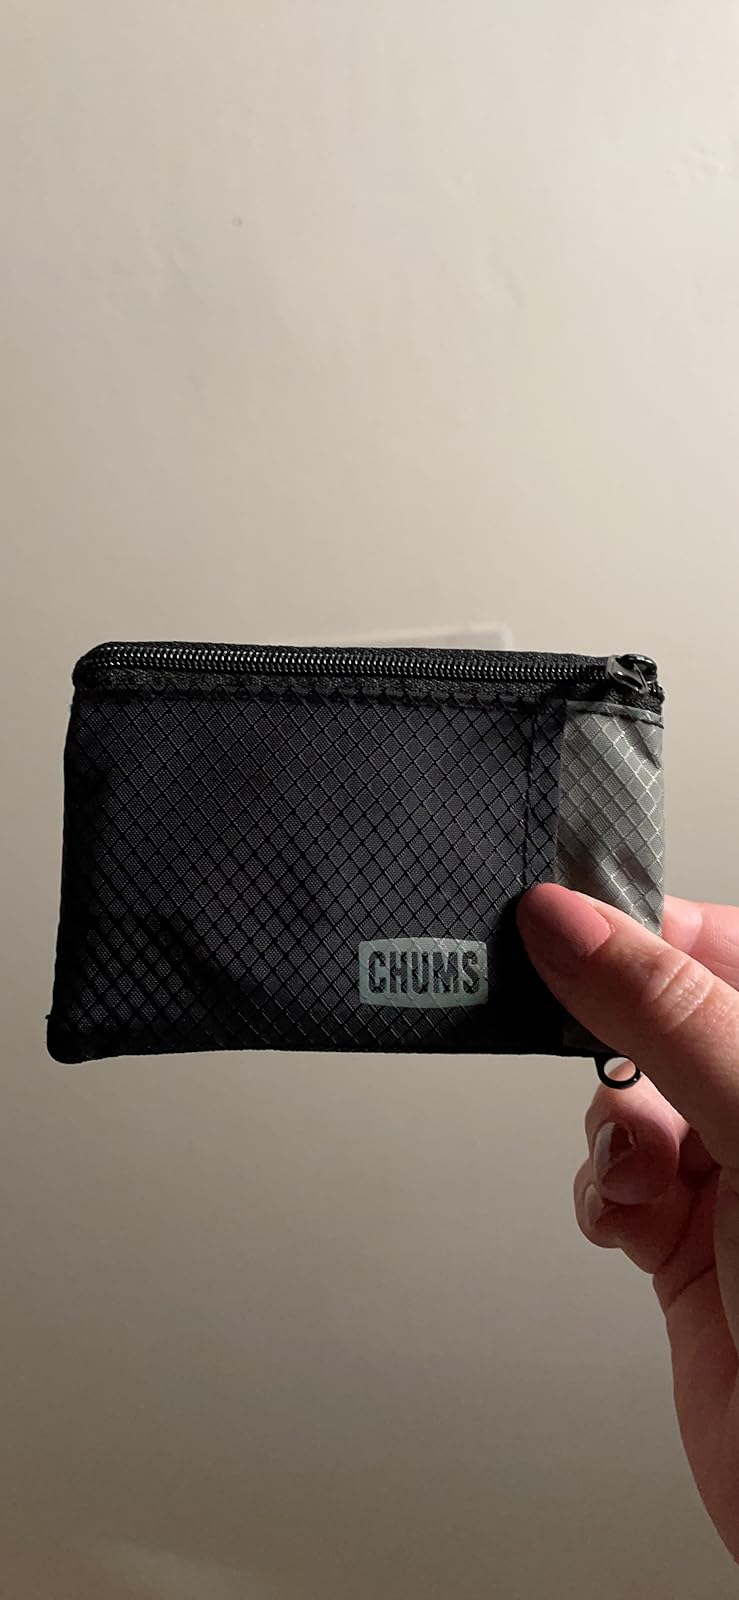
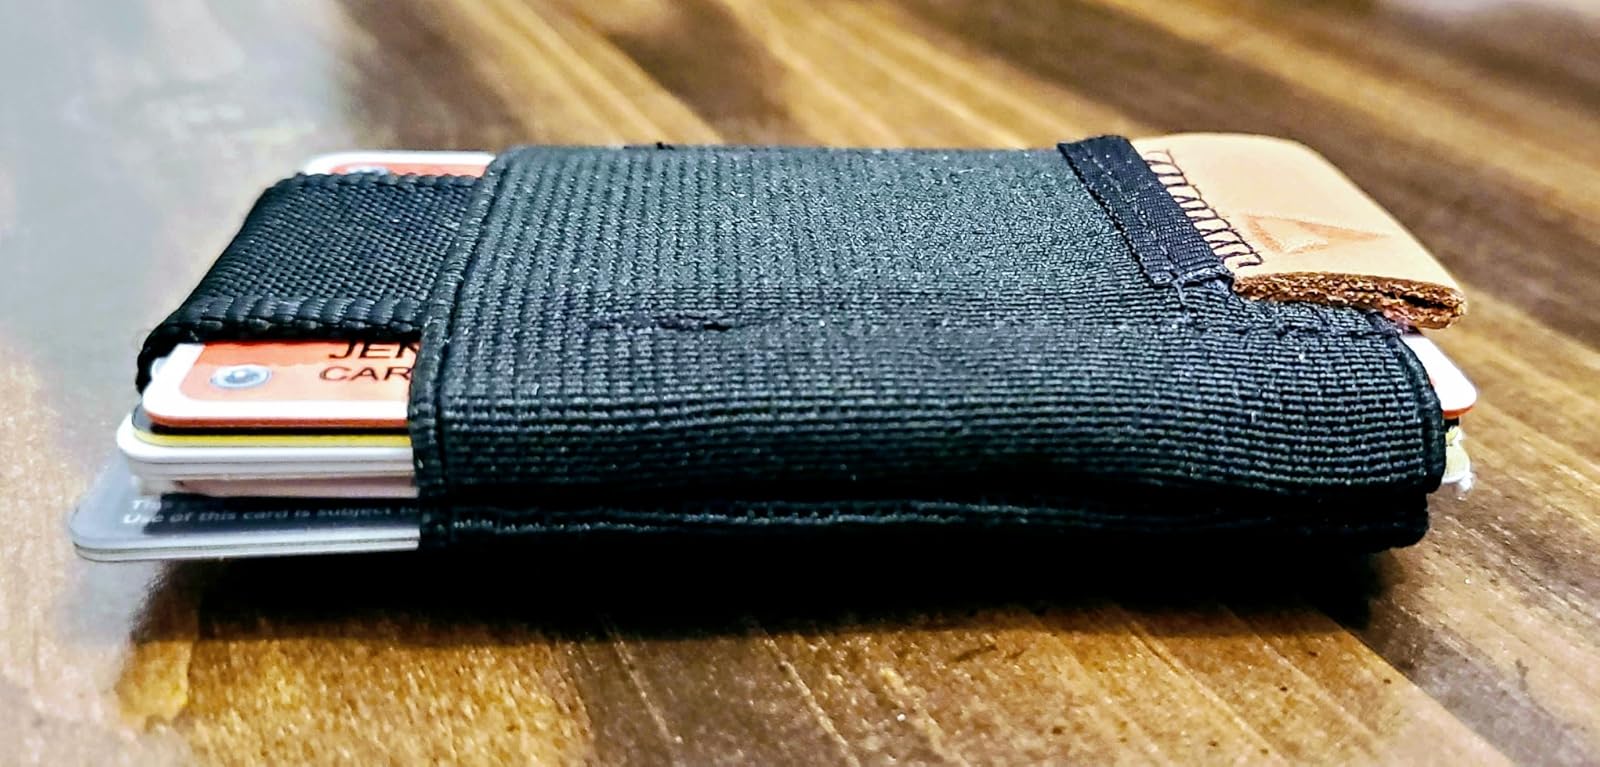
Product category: accessories_wallet
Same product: no